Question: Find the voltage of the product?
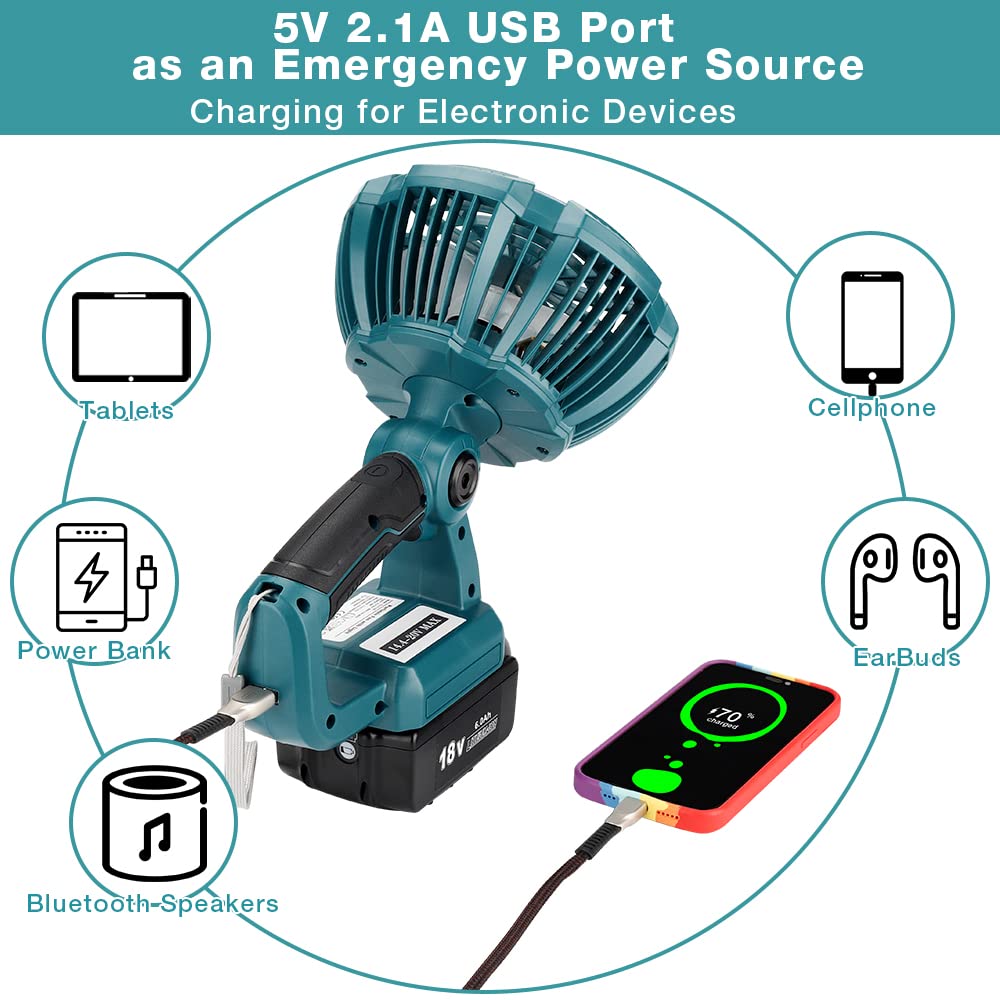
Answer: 5.0 volt